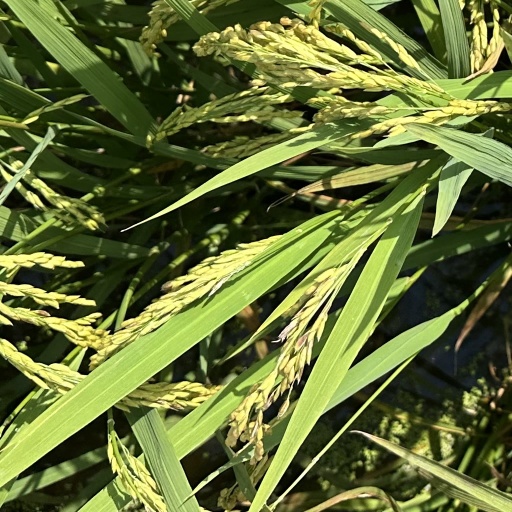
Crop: rice